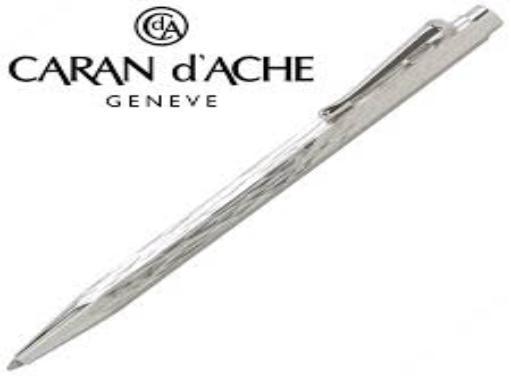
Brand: caran d'ache
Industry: Necessities